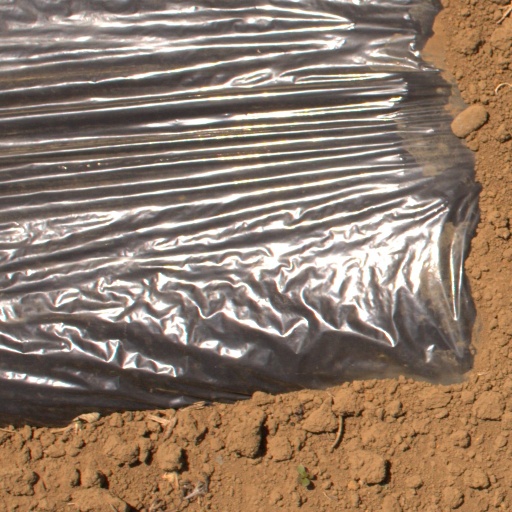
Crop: Jerusalem artichoke